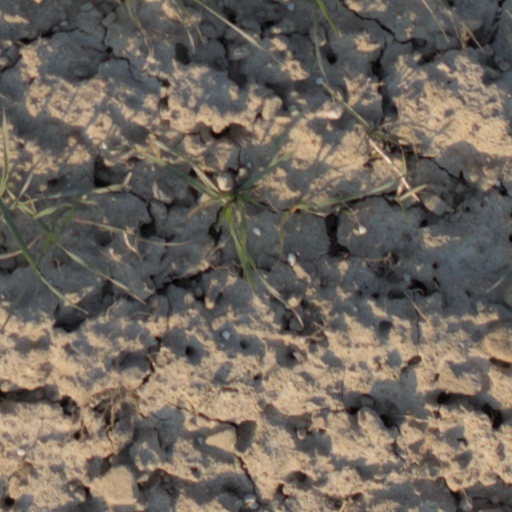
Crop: wheat